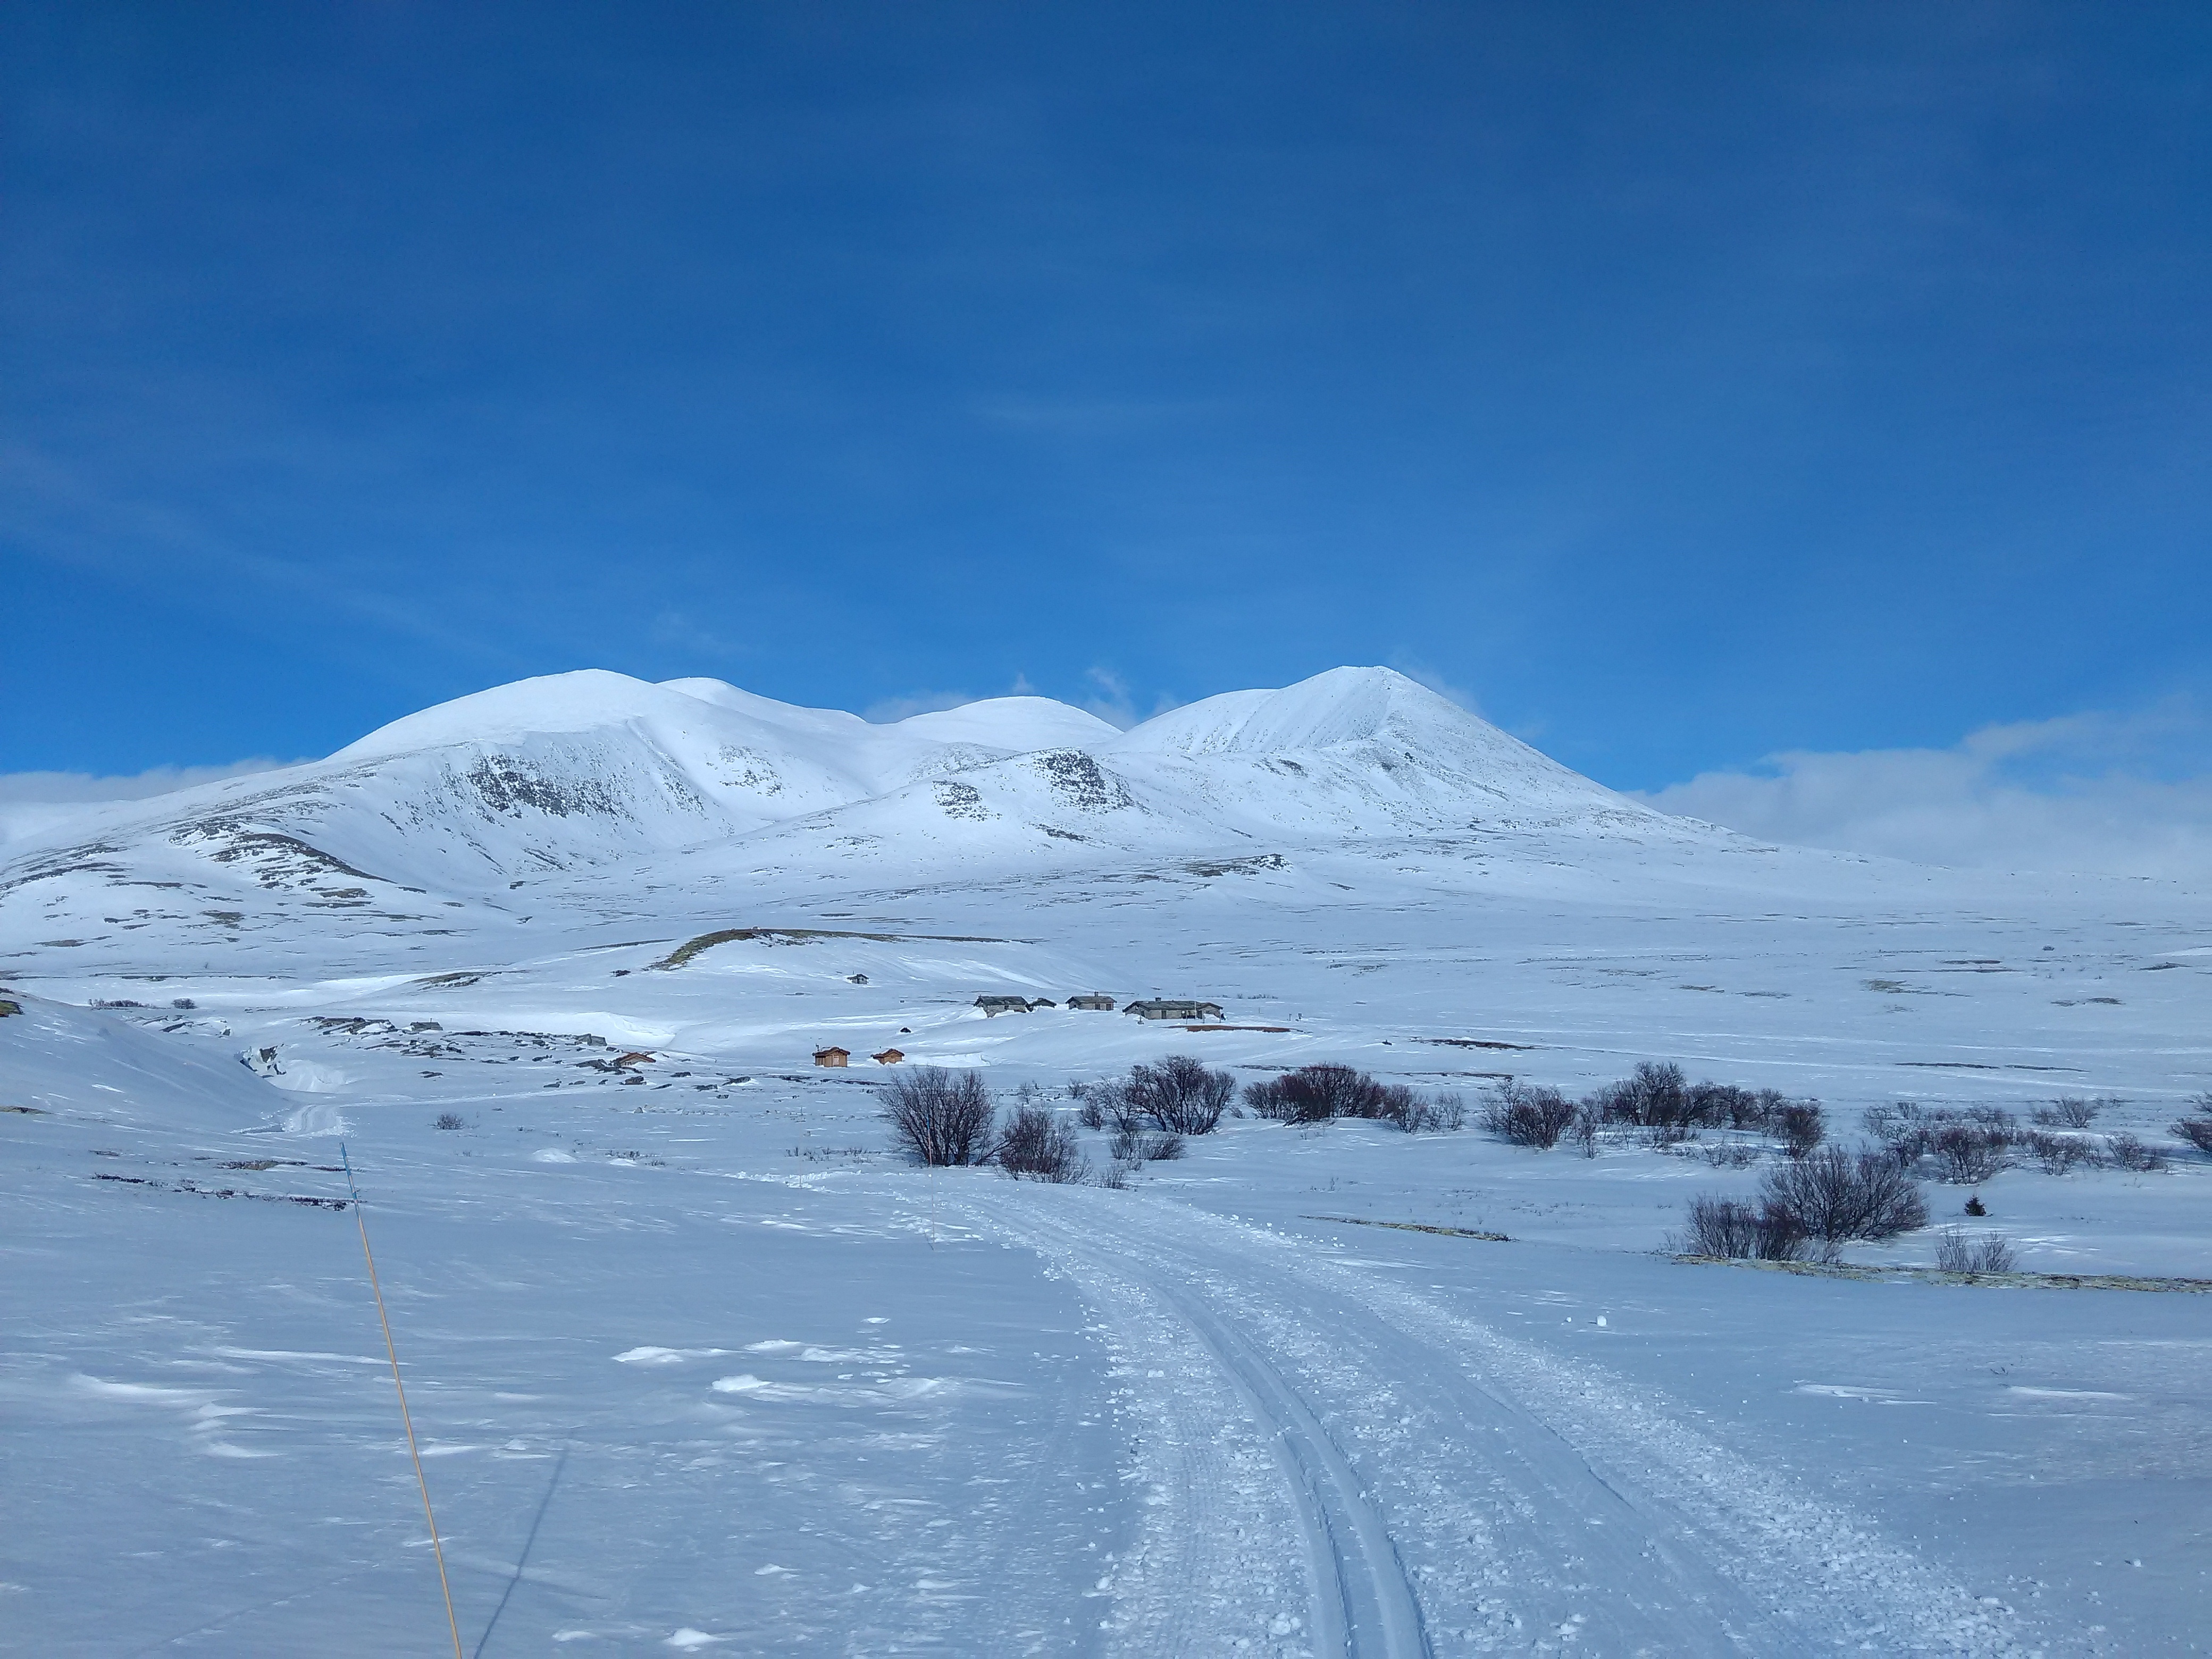
mountain, snow, winter, mountain range, ice, weather, arctic, national park, season, plateau, piste, norway, freezing, arctic ocean, mountainous landforms, geological phenomenon, ice cap, rondane